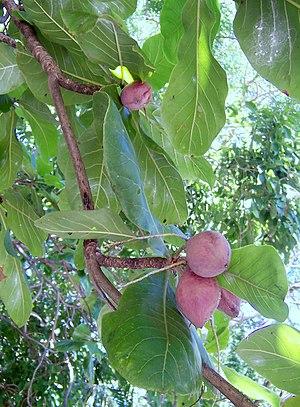
Le badamier est un arbre fruitier de la famille des Combretaceae. Il peut atteindre une vingtaine de mètres de hauteur. Originaire de Nouvelle-Guinée, il s'est naturalisé dans de nombreuses régions tropicales.
L'architecture végétale est une discipline botanique fondée sur l'analyse morphologique qui cherche à rendre compte de l'organisation spatio-temporelle de l'appareil végétatif des plantes. Cette architecture « est, à tout moment, l'expression d'un équilibre entre des processus endogènes de croissance et des contraintes extérieures exercées par le milieu ».